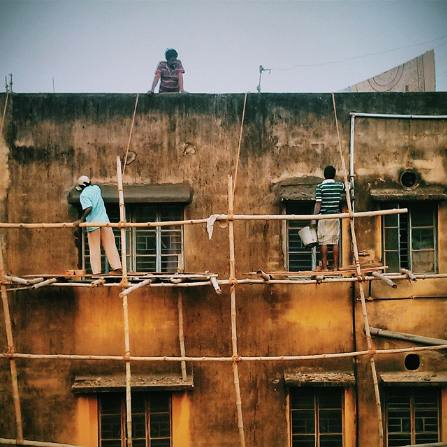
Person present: Yes